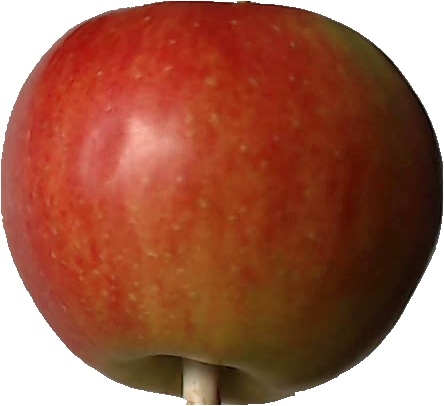
Label: apple_red_2